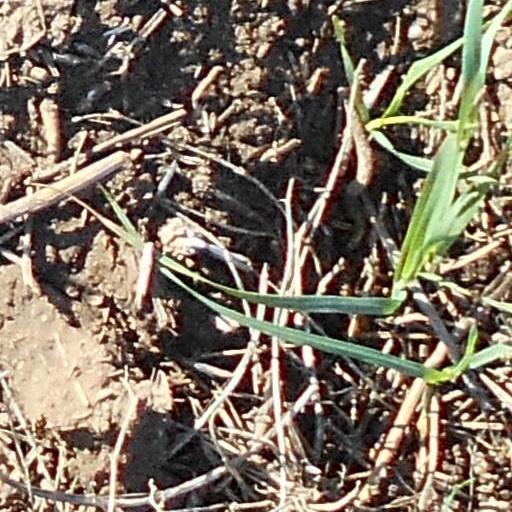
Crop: wheat